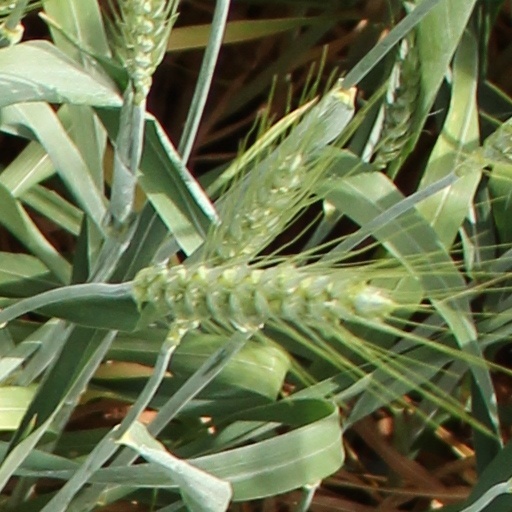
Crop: wheat